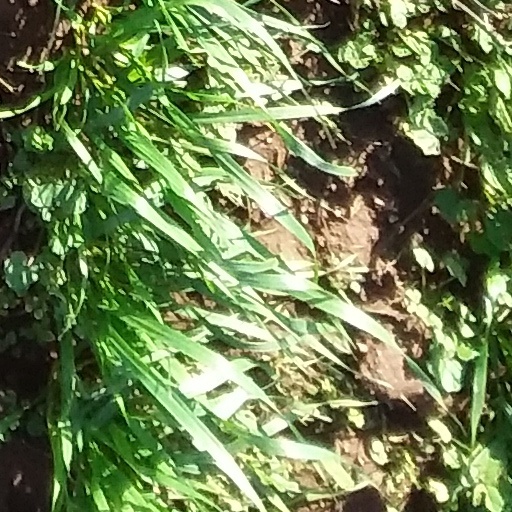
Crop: wheat